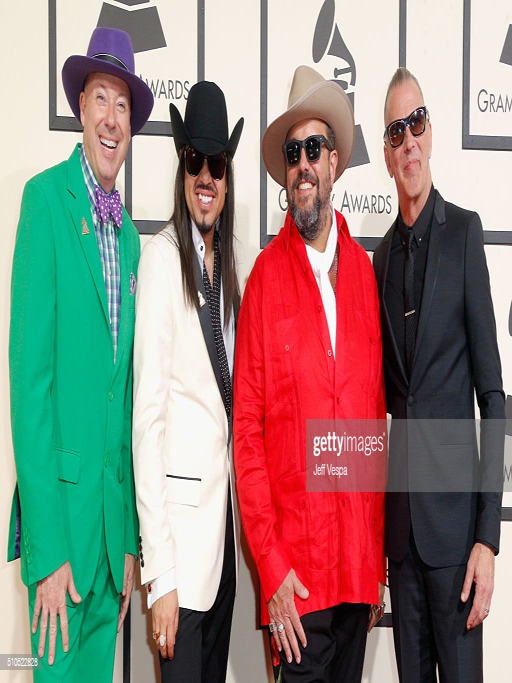
musician , singer , americana artist and drummer attend awards .